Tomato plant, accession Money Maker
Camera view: tilt-top (135 deg); turntable rotation: 210 degrees
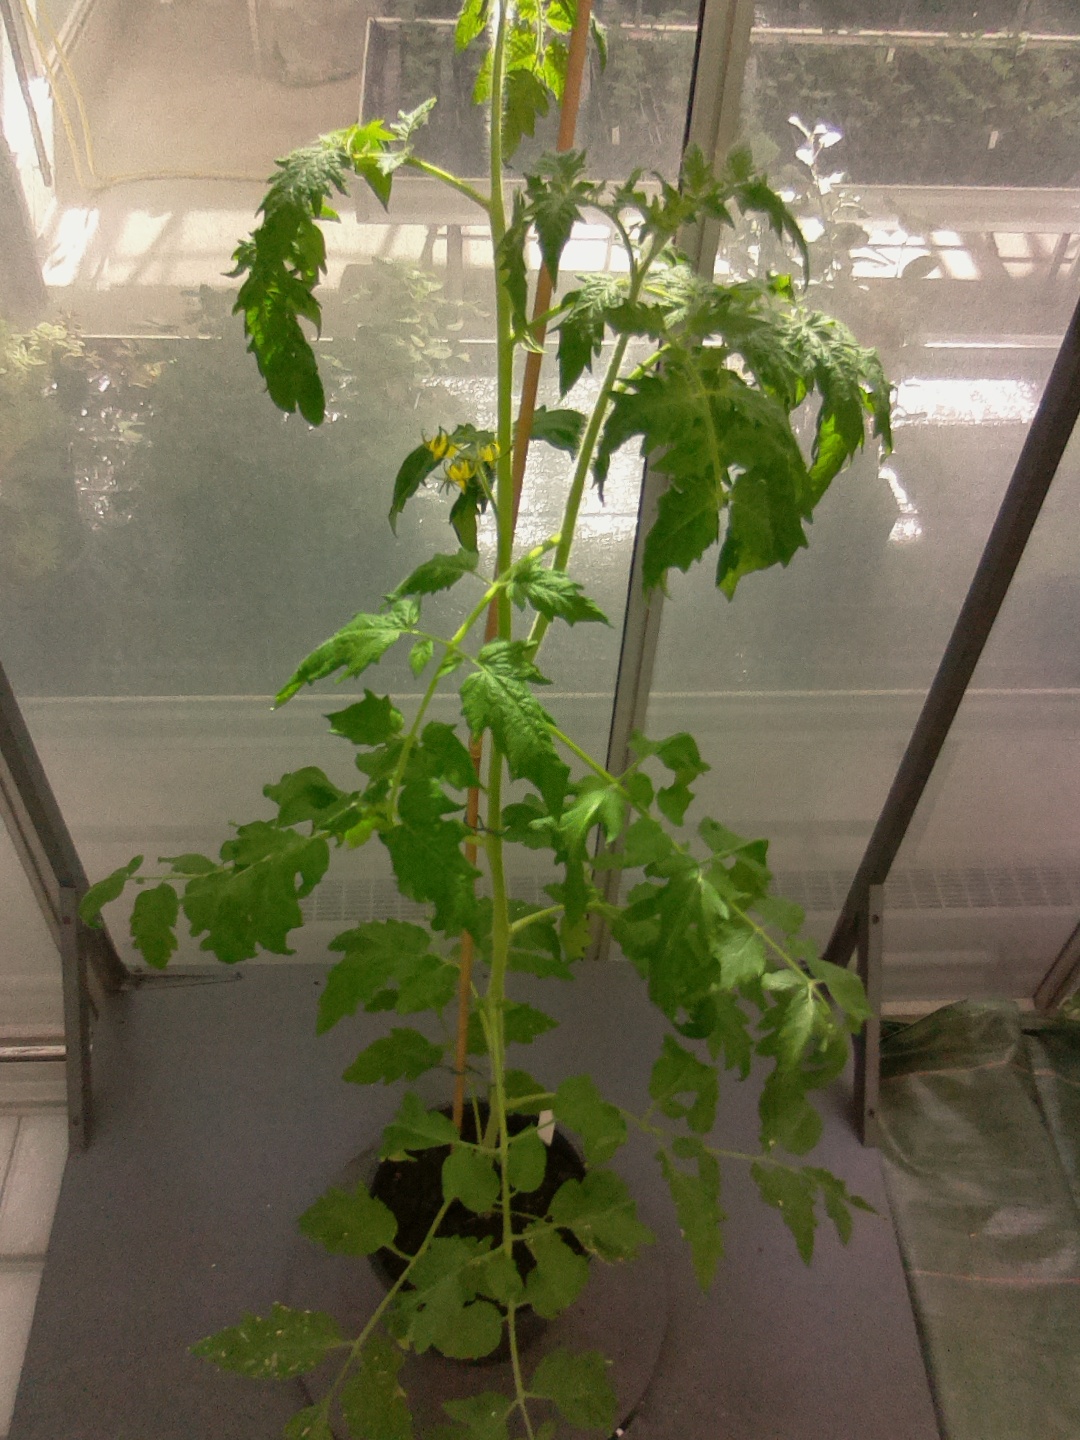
BBCH growth stage 63: 30%-40% of flowers open